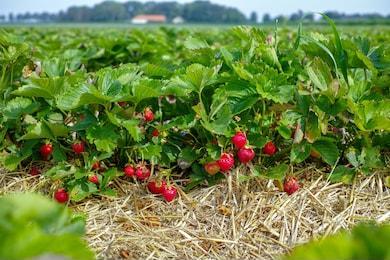
Label: Strawberry